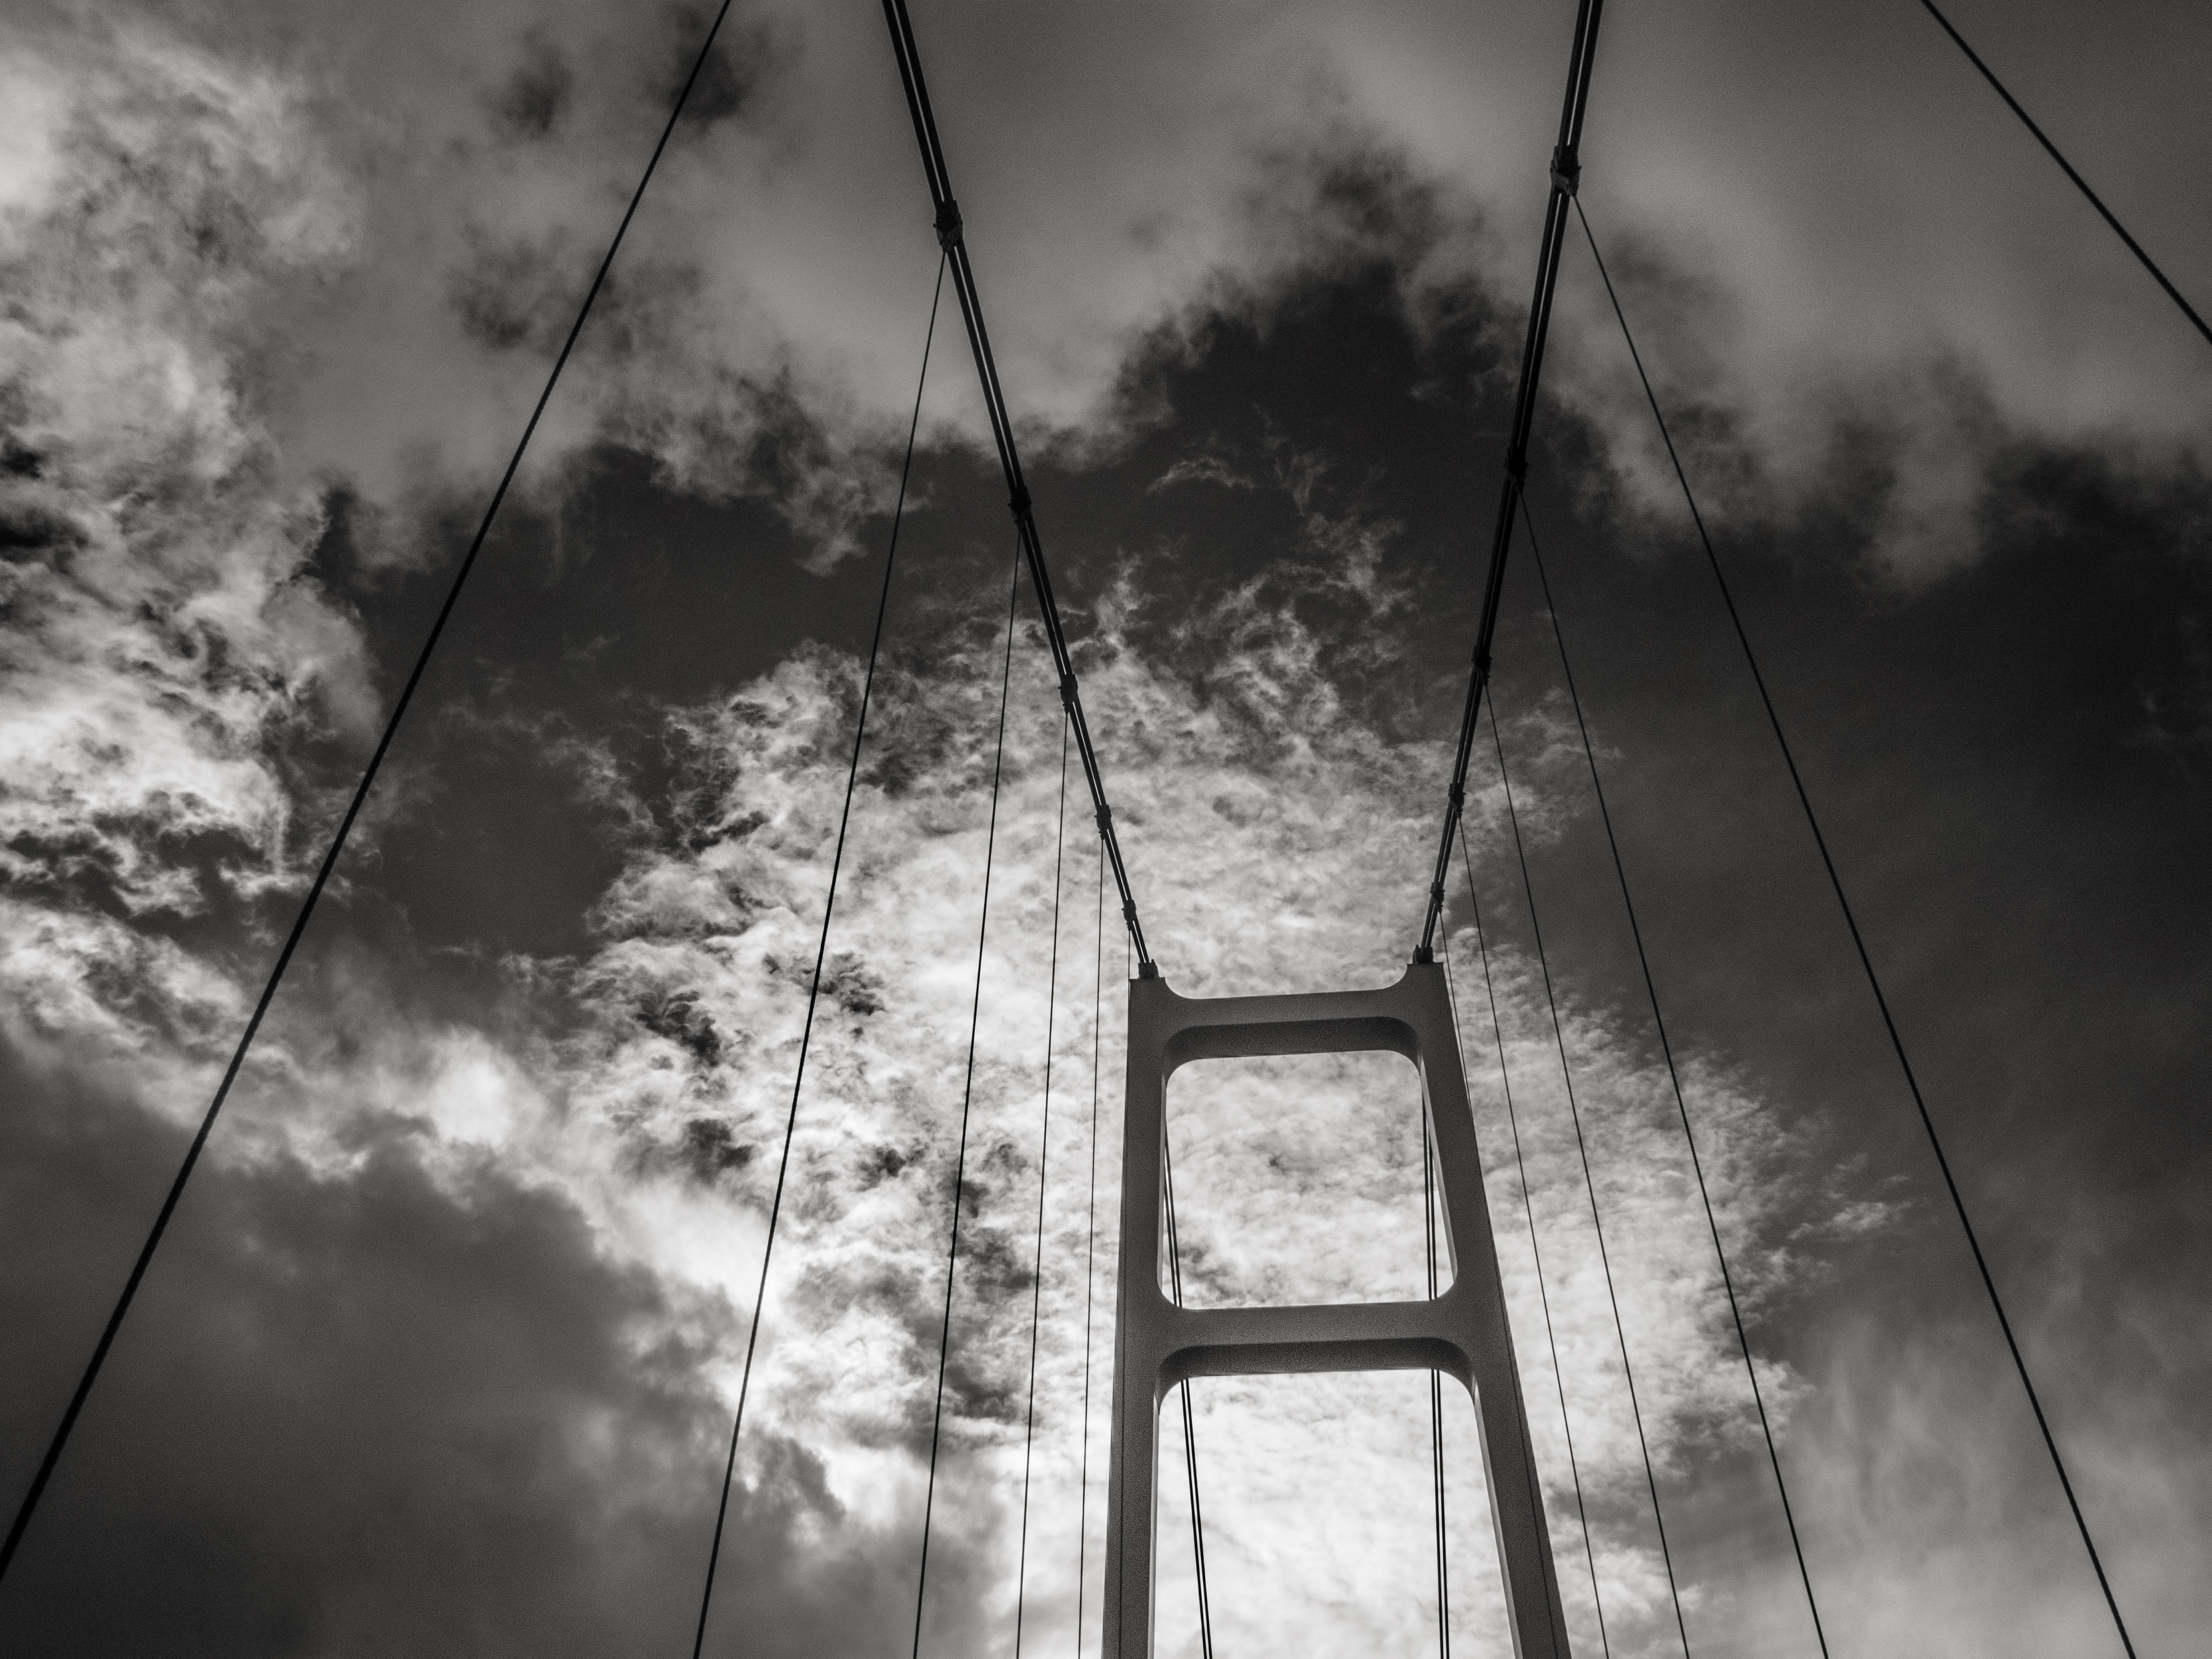
tree, light, cloud, black and white, sky, white, bridge, photography, sunlight, atmosphere, line, reflection, darkness, black, monochrome, shape, americanriver, sacramento, americanriverparkway, guywestbridge, monochrome photography